List of Internet phenomena

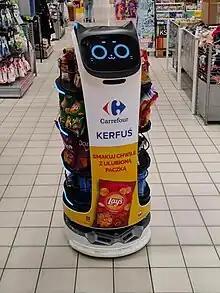
Picture of Kerfuś, mascot of Carrefour, that became viral with Polish internet users in 2022

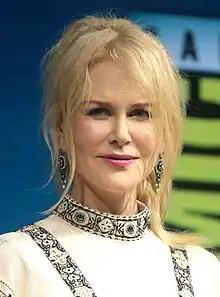
Nicole Kidman starred in a 2021 AMC Theatres commercial that went viral thanks to its grand style and the melodrama of Kidman's monologue.

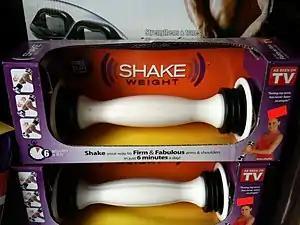
The Shake Weight

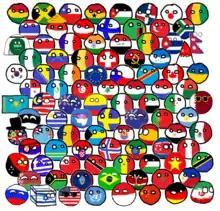
A group of Polandball characters

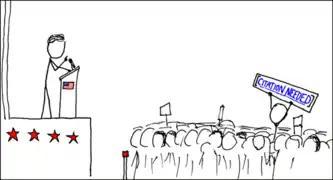
xkcd's "Wikipedian Protester" comic

Challenges generally feature Internet users recording themselves performing certain actions, and then distributing the resulting video through social media sites, often inspiring or daring other users to repeat the challenge.